Billion-Dollar Brain

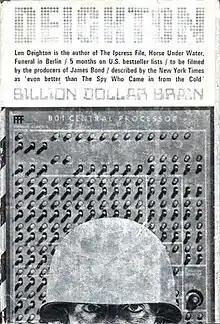
cover of the first edition

Billion-Dollar Brain is a 1966 Cold War spy novel by Len Deighton. It was the fourth to feature an unnamed secret agent working for the British WOOC(P) intelligence agency. It follows "The IPCRESS File" (1962), "Horse Under Water" (1963), and "Funeral in Berlin" (1964). As in most of Deighton's novels, the plot of "Billion Dollar Brain" (1967) is intricate, with many dead ends.